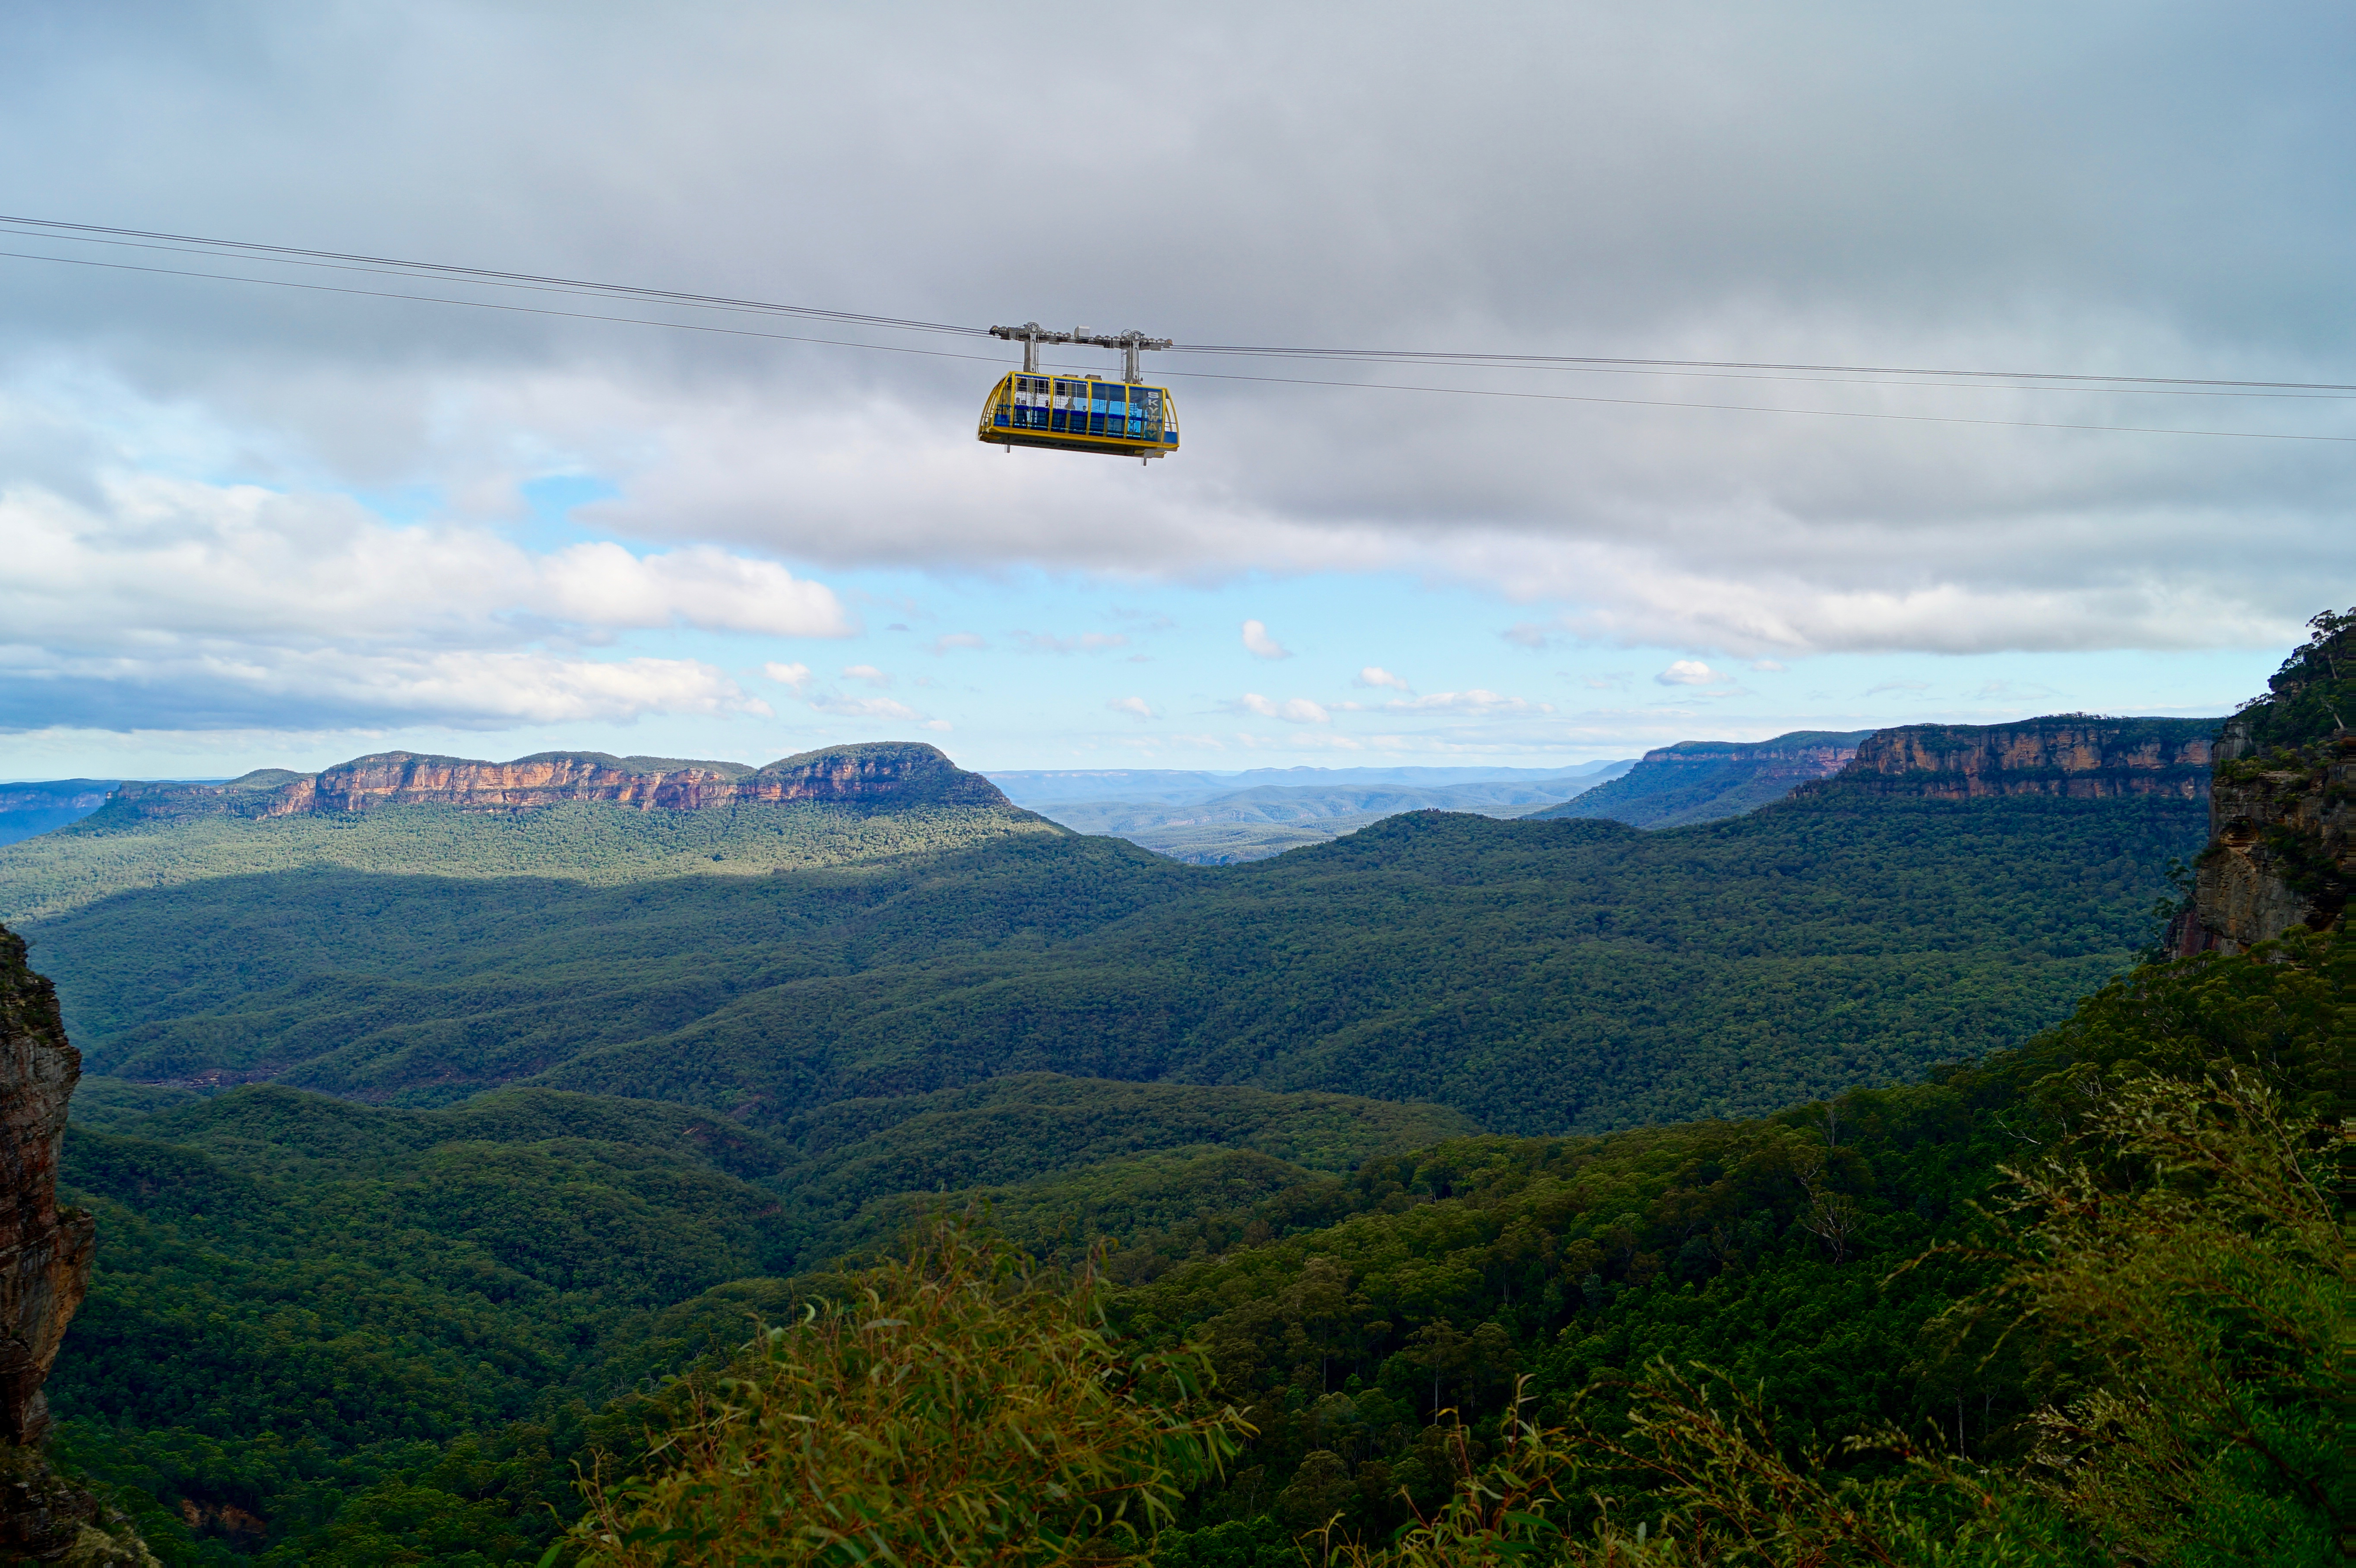
landscape, mountain, hill, adventure, mountain range, cliff, scenic, cable car, terrain, ridge, outdoors, alps, plateau, landform, mountain pass, geographical feature, mountainous landforms